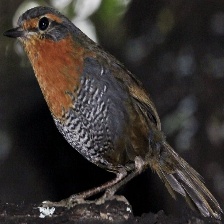
Species: CHUCAO TAPACULO
Scientific name: SCELORCHILUS RUBECULA